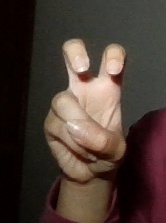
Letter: toot